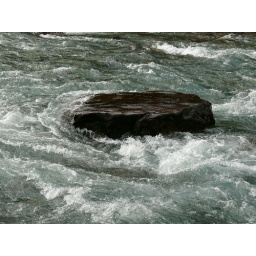
Swirling water in Canadian river